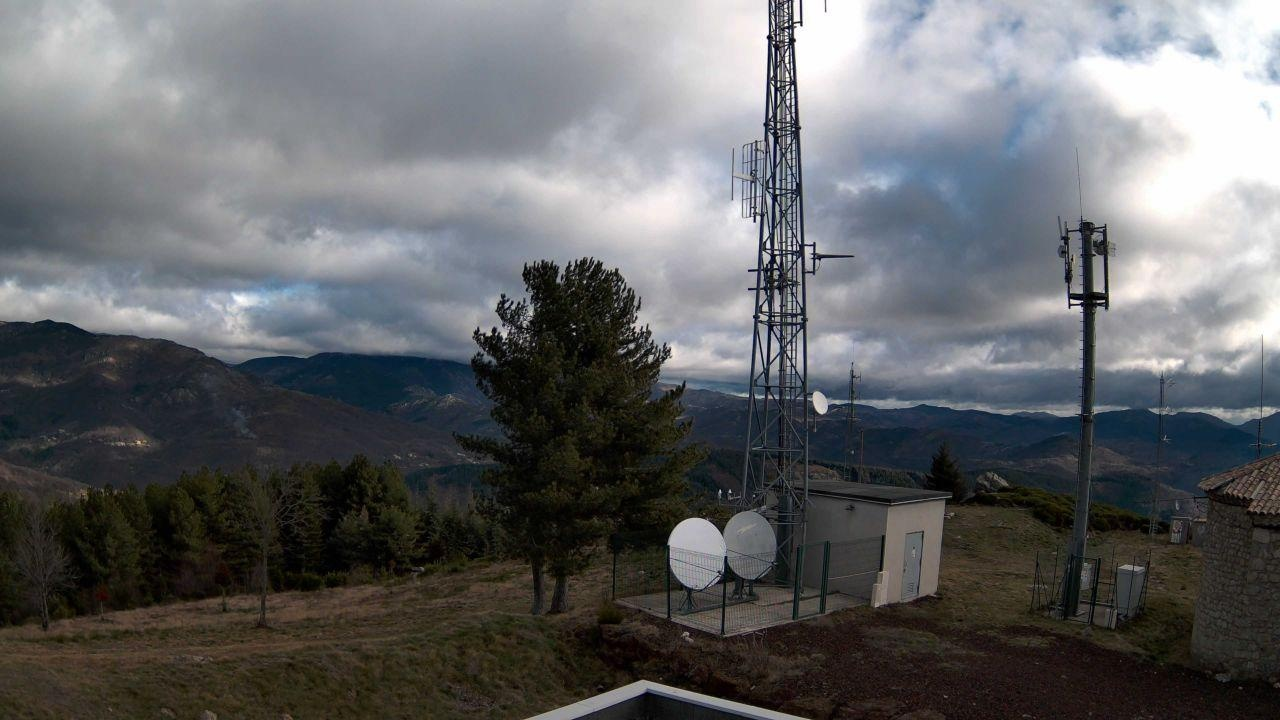
Fire: no
Smoke: yes